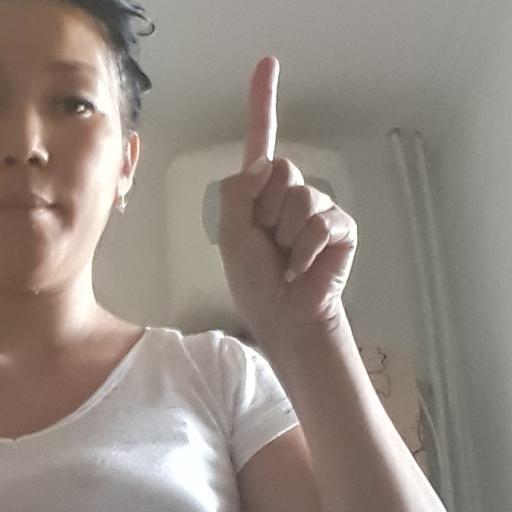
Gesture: one